Bankalar Caddesi

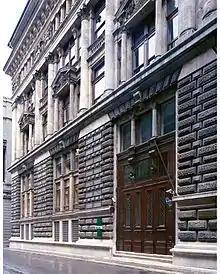
The Ottoman Bank Archives and Research Centre, former head office of the Ottoman Bank, Constantinople.

The street's name is written as "Voyvoda Yolu" (Voivode Road) in the 17th-century "Seyahatnâme" of Ottoman Turkish traveller Evliya Çelebi.